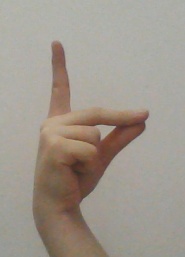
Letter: ta